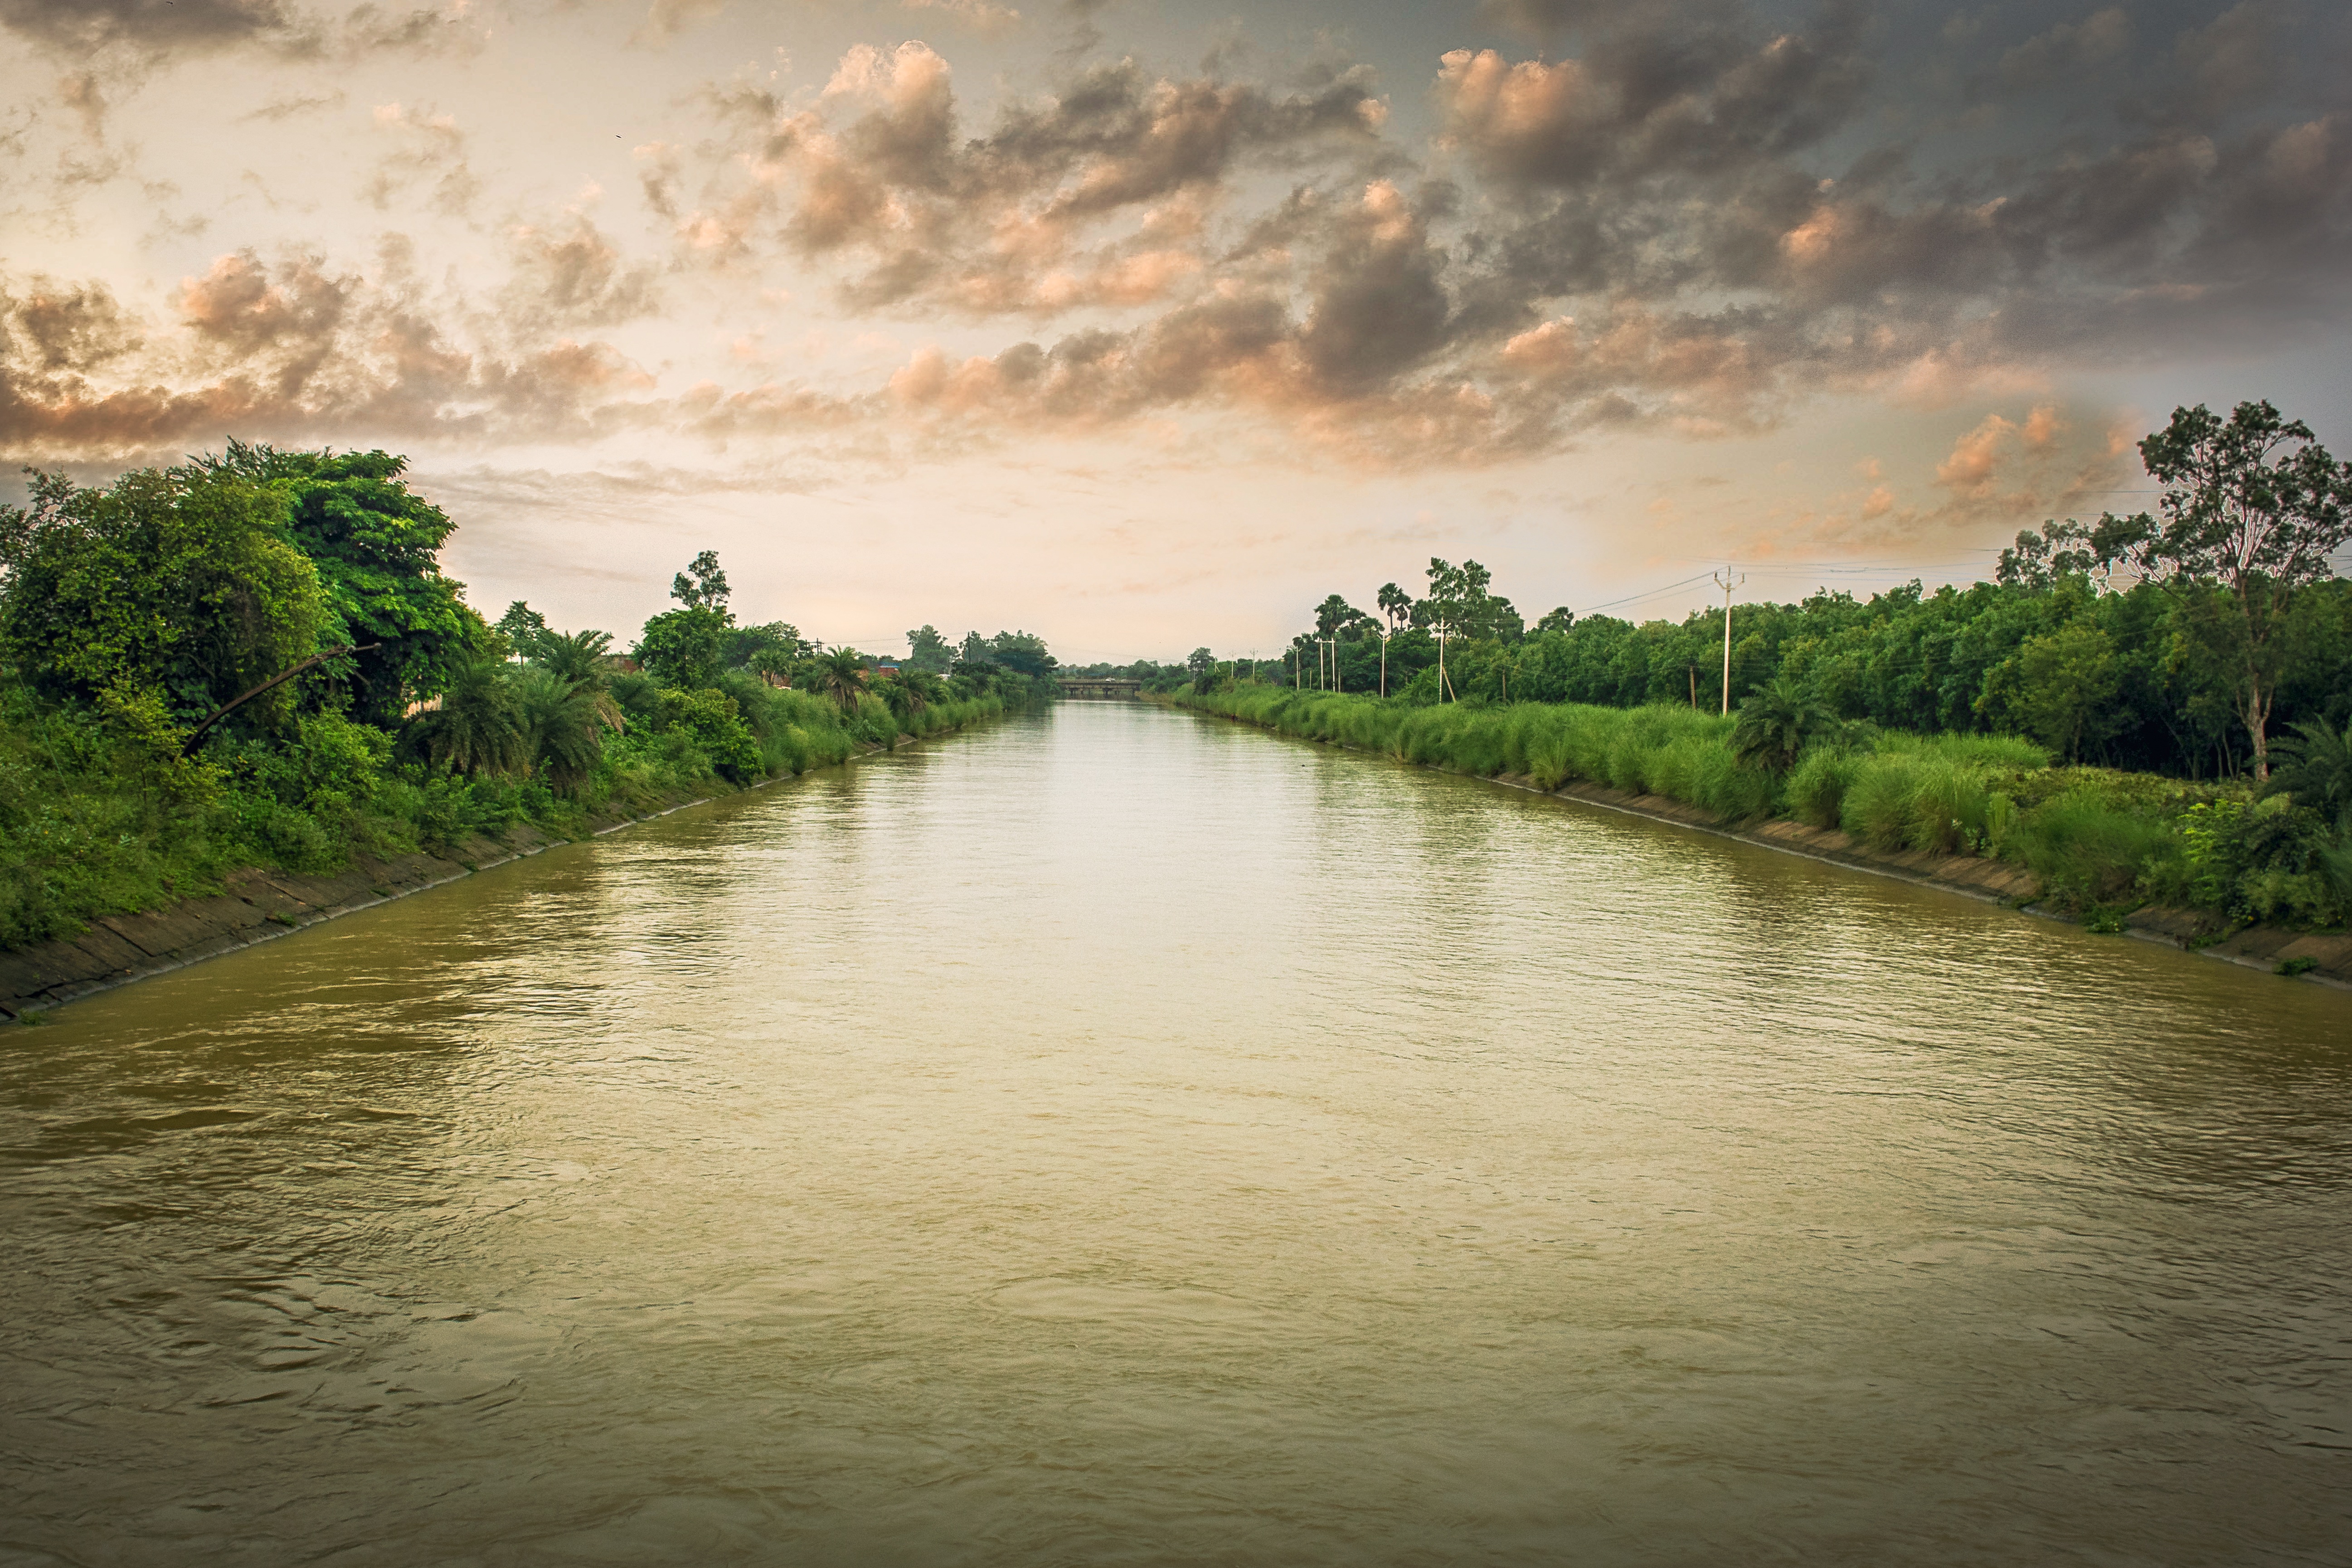
landscape, sea, tree, water, nature, grass, outdoor, horizon, cloud, sky, sunrise, sunset, mist, sunlight, morning, shore, lake, dawn, river, travel, dusk, evening, green, reflection, tropical, natural, weather, reservoir, waterway, body of water, scene, rural area, geographical feature, atmospheric phenomenon